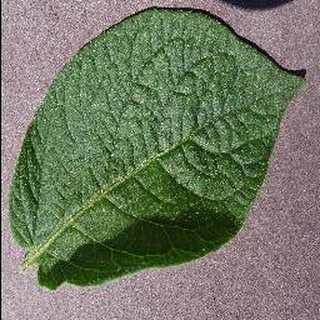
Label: healthy_potato